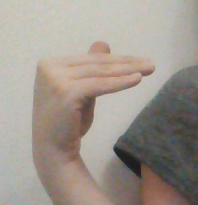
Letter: khaa